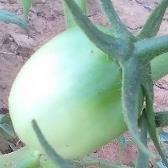
Crop: Tomato
Condition: healthy-fruit